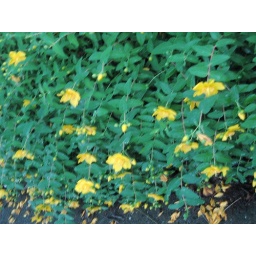
these yellow flowers are all in bloom now.